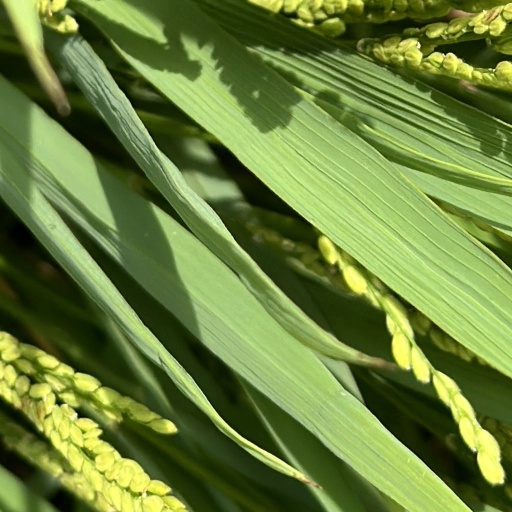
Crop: rice